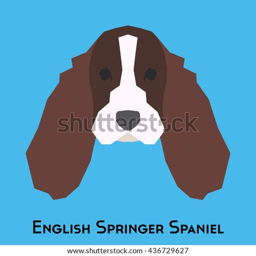
isolated springer spaniel on a blue background